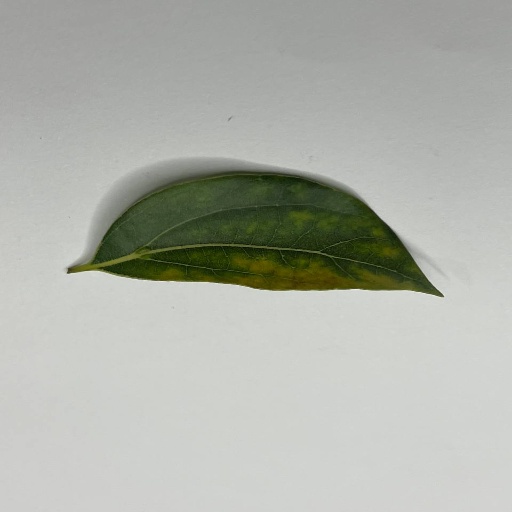
Species: Camphor
Leaf condition: Bacterial Spot